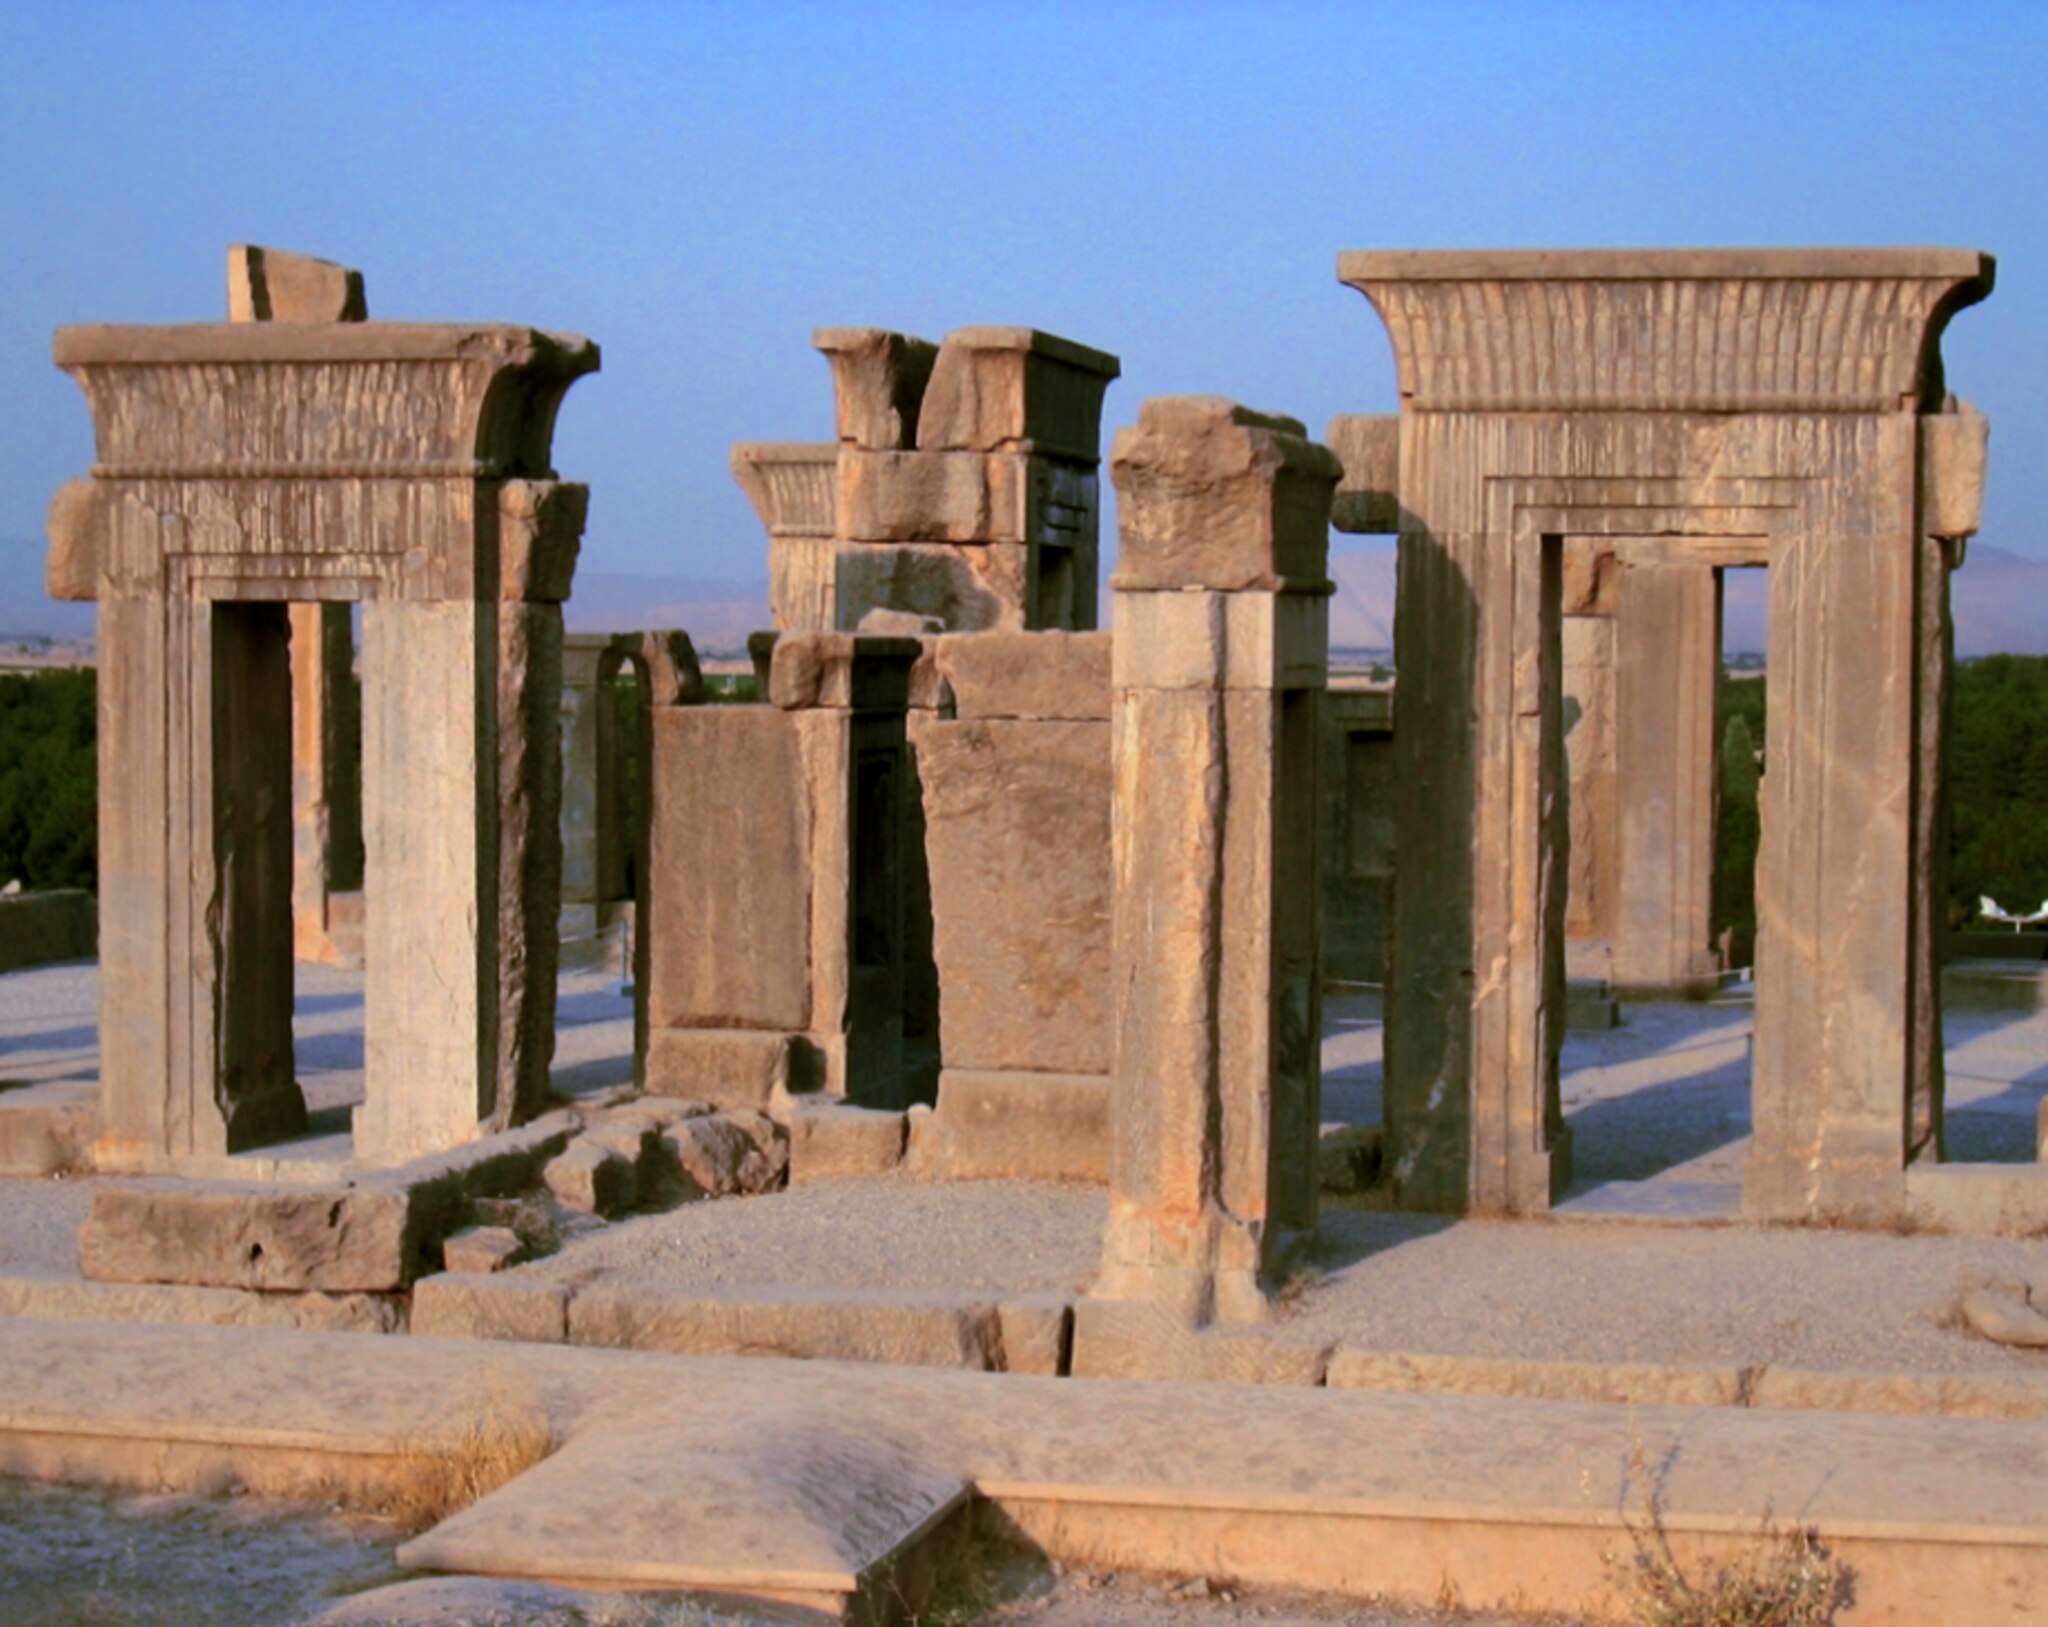
Title: Tachar-Persepolis-Iran
Description: Tachar palace in Persepolis located in Fars in Iran
Date: 2011-04-30
Categories: Palace of Darius I in Persepolis, Self-published work